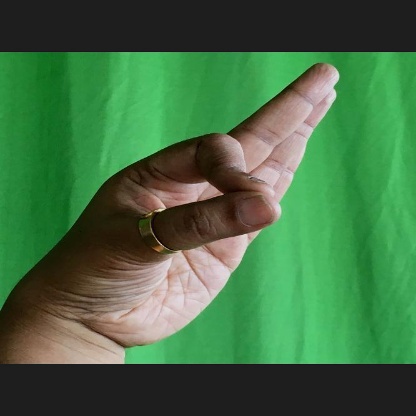
Mudra: Aralam